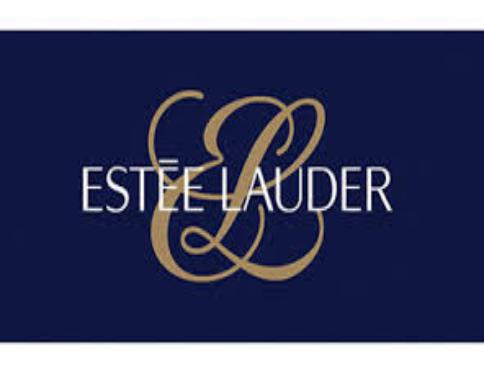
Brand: Estee Lauder
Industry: Necessities